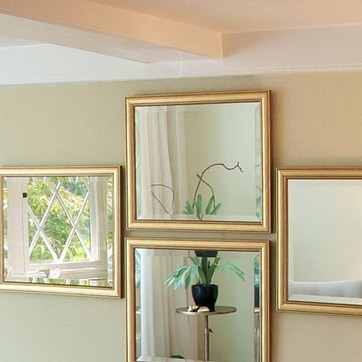
Material: mirror